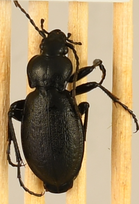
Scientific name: Carabus taedatus
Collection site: Niwot Ridge NEON (NIWO), plot NIWO_013